Nambucca Heads

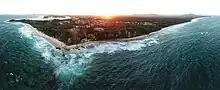
Nambucca Heads aerial panorama at sunset

Nambucca Heads is a town on the Mid North Coast of New South Wales, Australia in the Nambucca Valley. It is located on a ridge, north of the estuary of the Nambucca River near the Pacific Highway. Its population at the was 6,668 (6,314 in the and 6,220 in the ), including 5,220 (78.3%) Australian–born persons; followed by 262 (3.9%) English people, 86 (1.3%) New Zealand people, 36 (0.5%) Scottish people, 33 (0.5%) German people, and 32 (0.5%) Filipino people. and 672 (10.1%) indigenous persons.